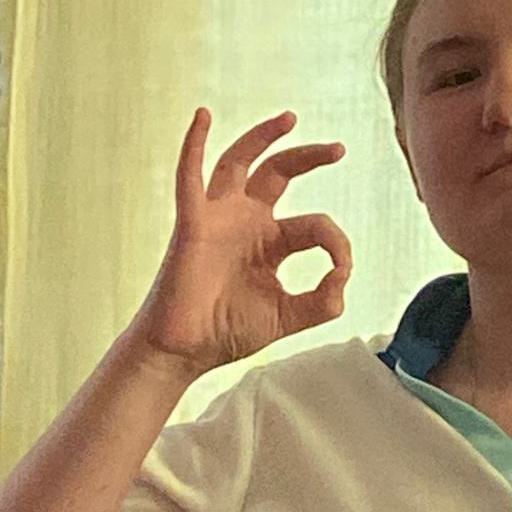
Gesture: ok